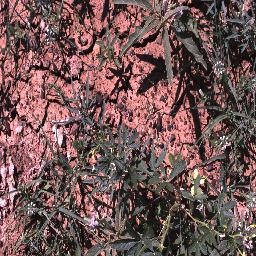
Label: negative